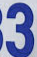
Number: 3